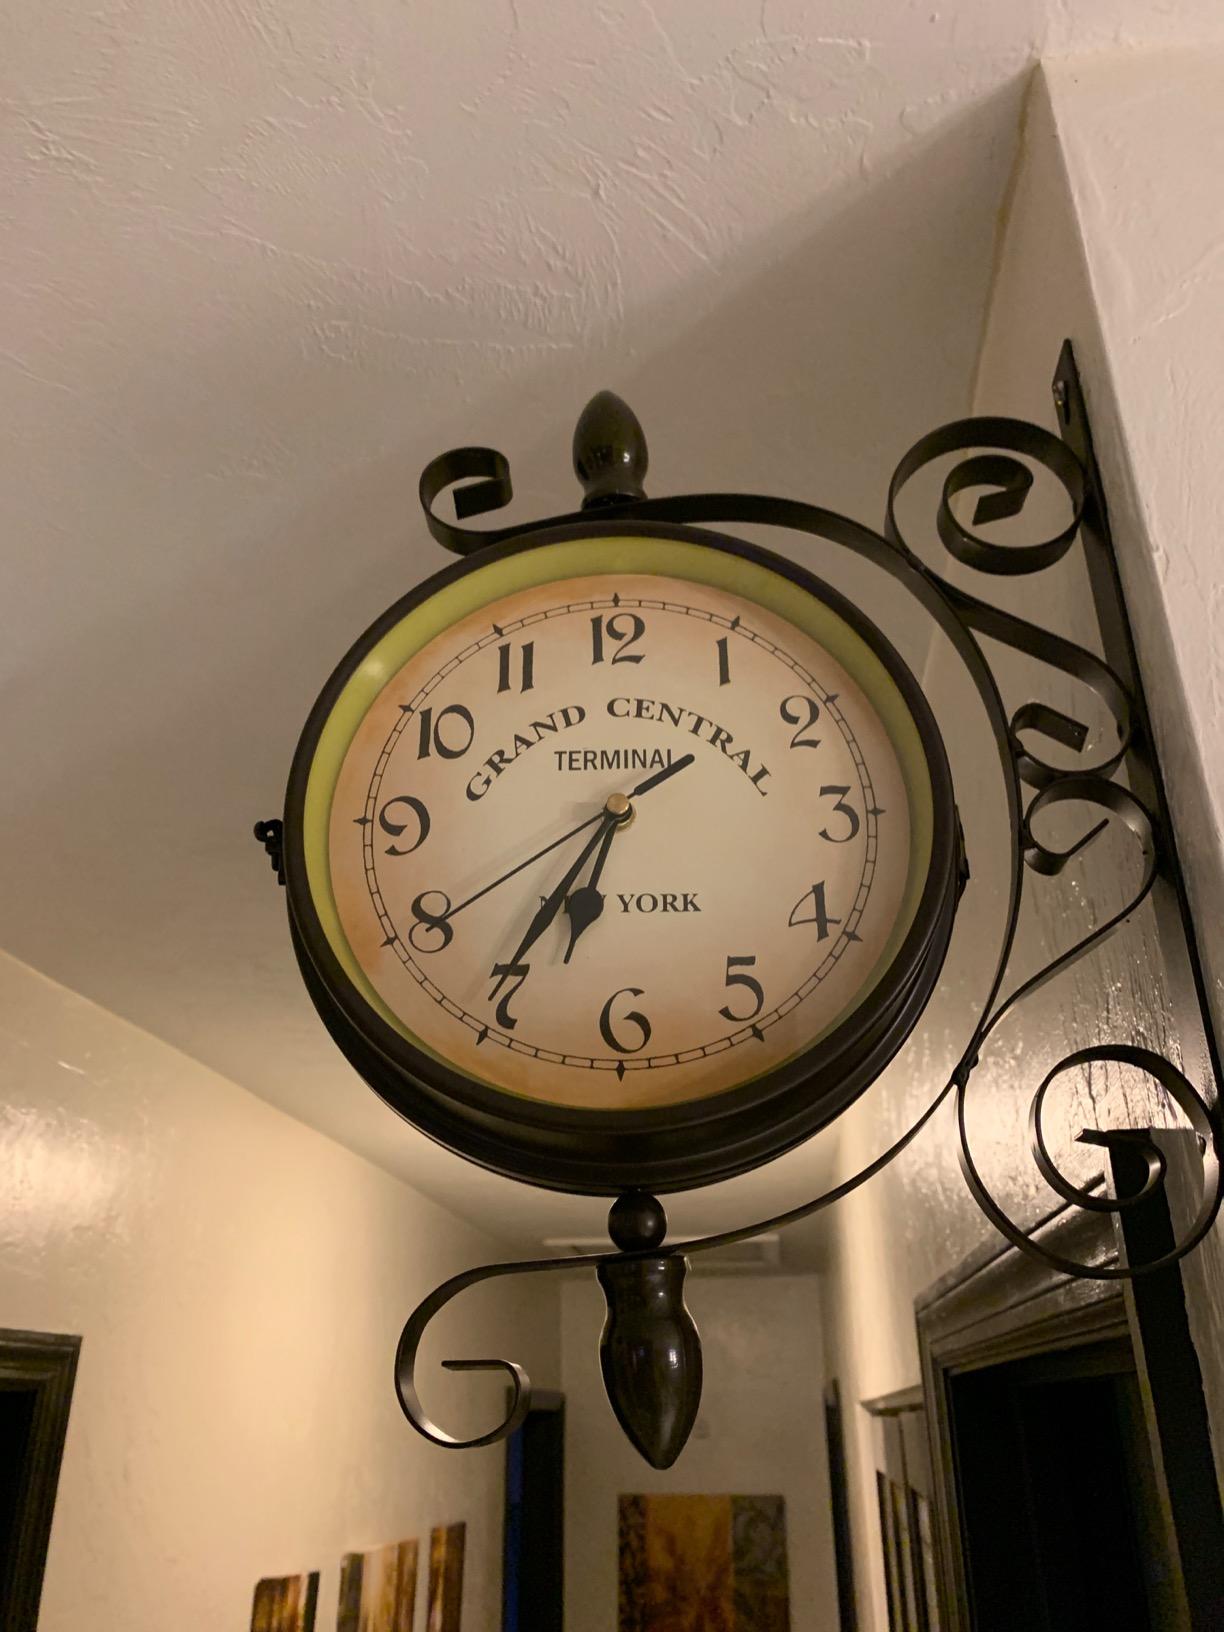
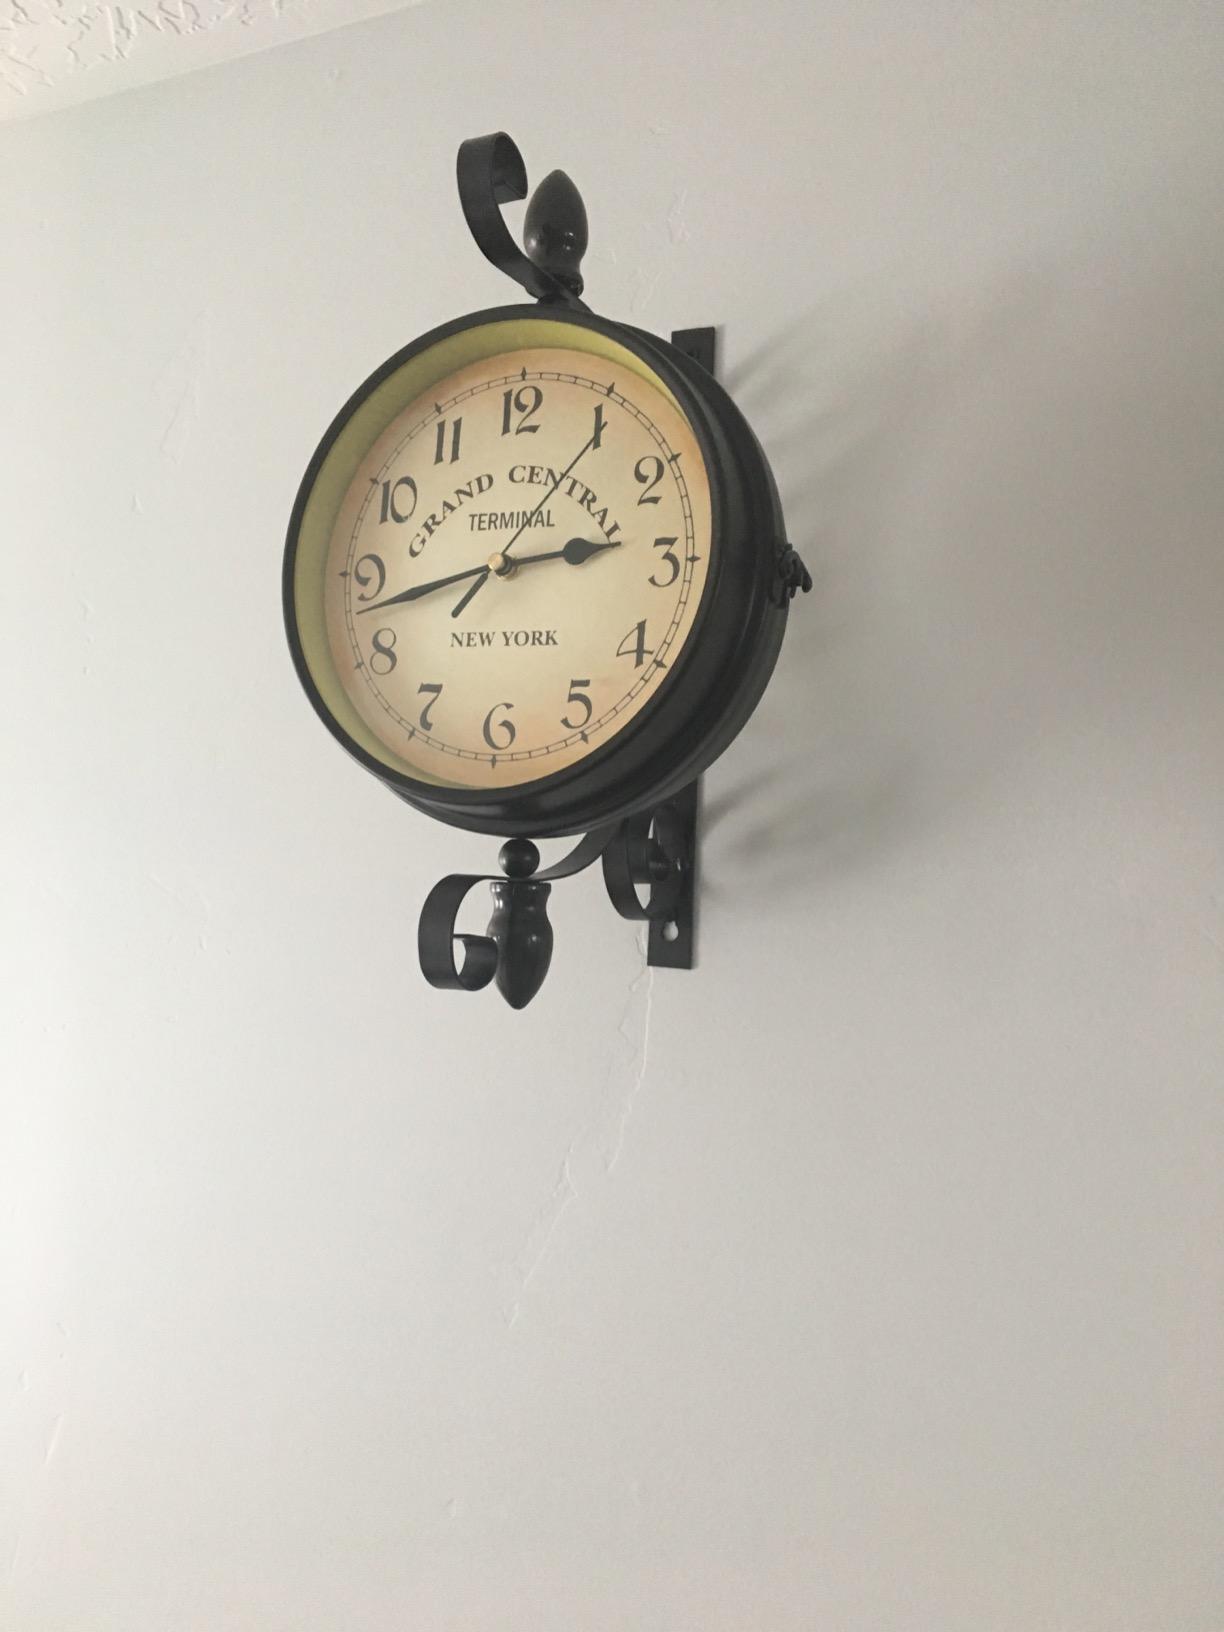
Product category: clock
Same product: yes